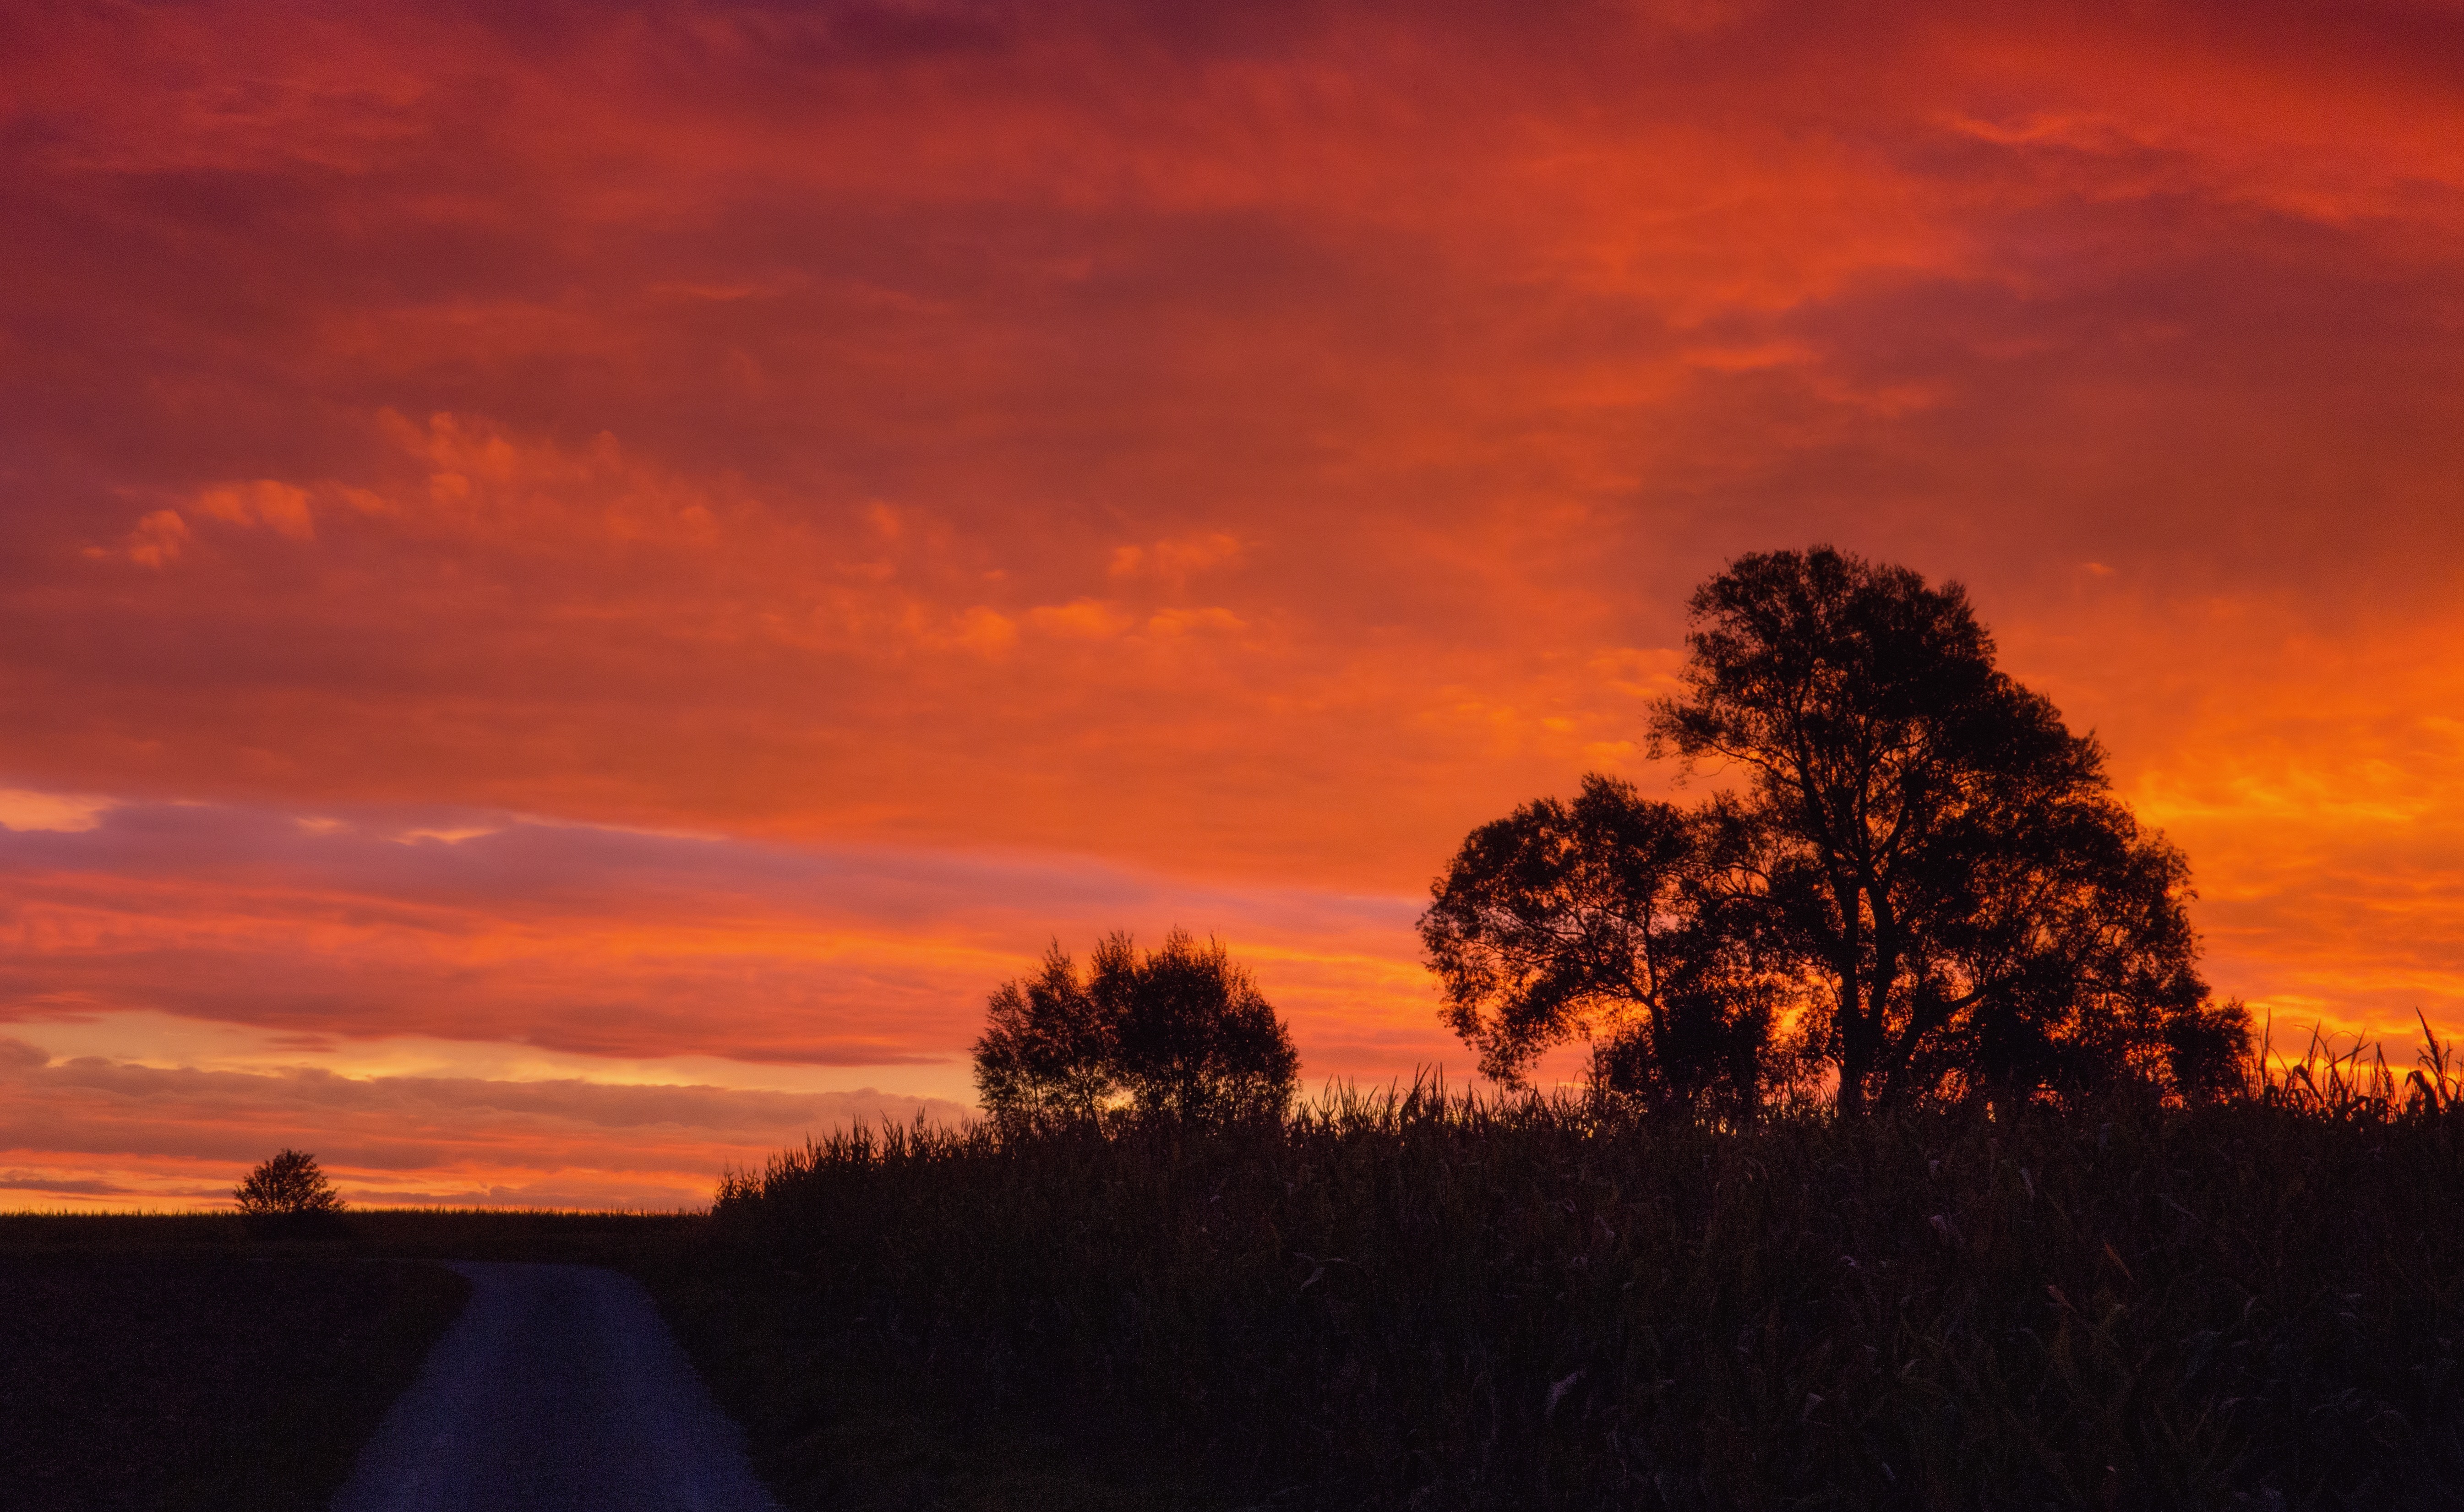
landscape, tree, nature, horizon, cloud, sky, sun, sunrise, sunset, field, prairie, sunlight, morning, dawn, atmosphere, dusk, evening, plain, trees, clouds, away, afterglow, atmospheric phenomenon, red sky at morning